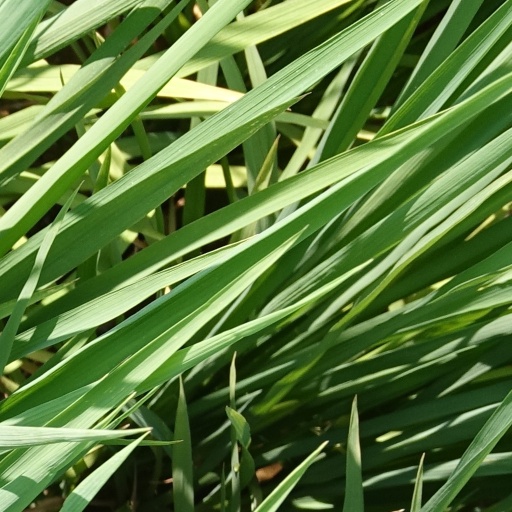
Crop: rice